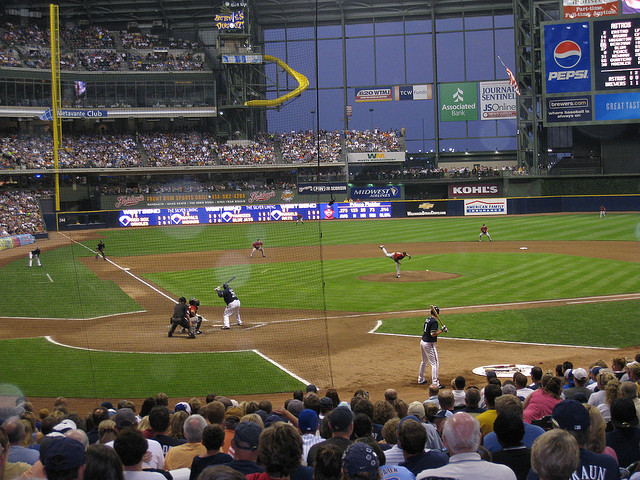
khán giả đang theo dõi một trận thi đấu bóng chày nam